Venus (comic book)

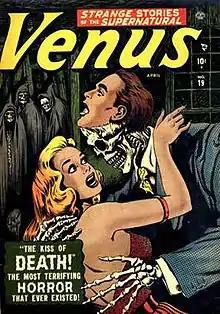
Venus issue 19 (1952), cover art Bill Everett

Venus is an American romance comic book published by Timely Comics (Marvel's predecessor) in the United States. Running for 19 issues from 1948 until 1952 it transformed over its run from its romance-led stories to finish as a science fiction and horror anthology. It is noted for introducing the Marvel character Venus and an early incarnation of Loki who would later become the nemesis of Marvel character Thor. The final three issues were published through Atlas Comics.